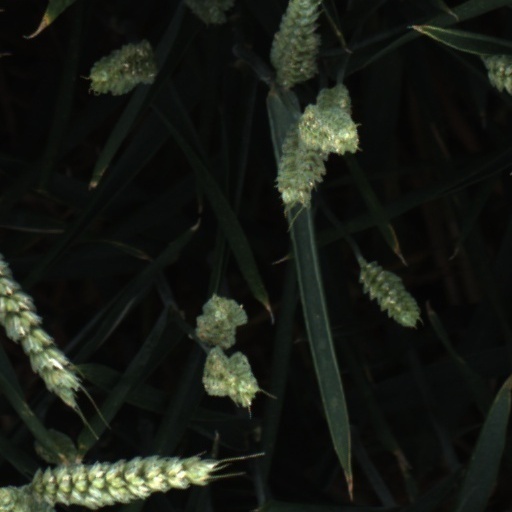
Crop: wheat